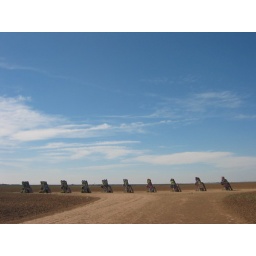
Big cars in a big field under a big Texas sky. Make your pilgrimage, then say three hail Elvises.